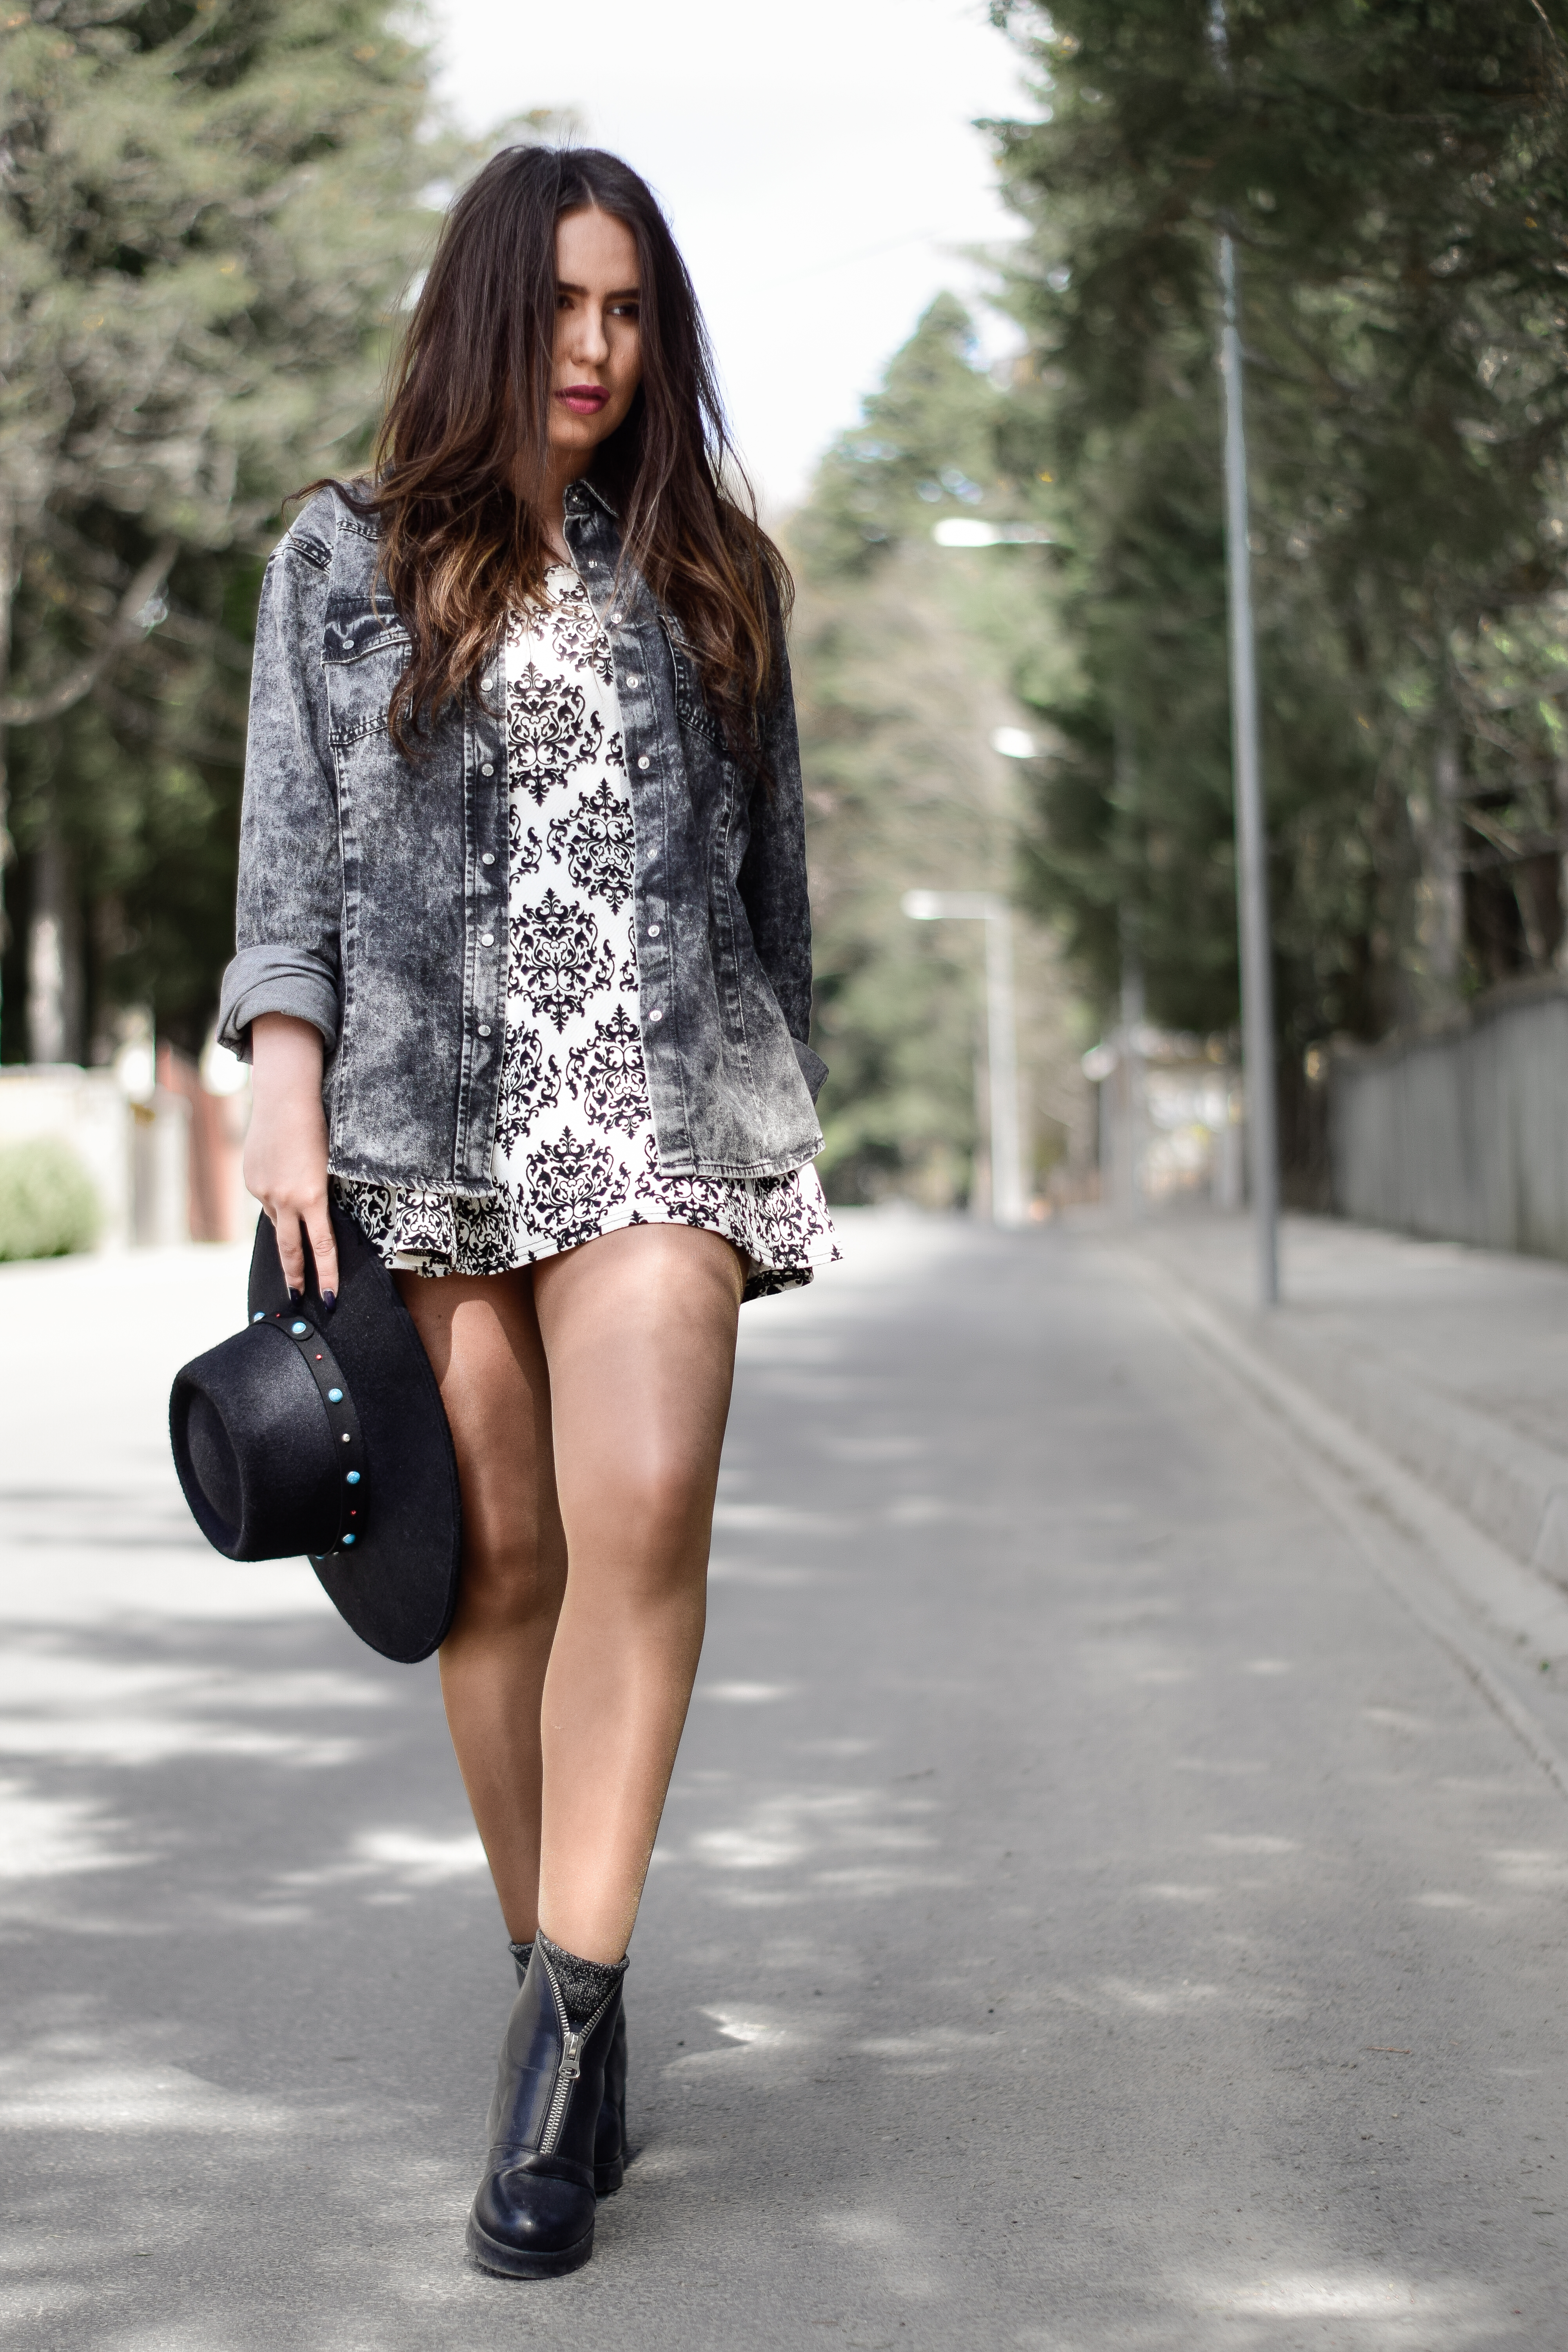
special, woman, clothing, footwear, fashion model, jeans, road, denim, fashion, shoe, girl, shorts, fur, tights, long hair, leggings, trousers, joint, fur clothing, photo shoot, model